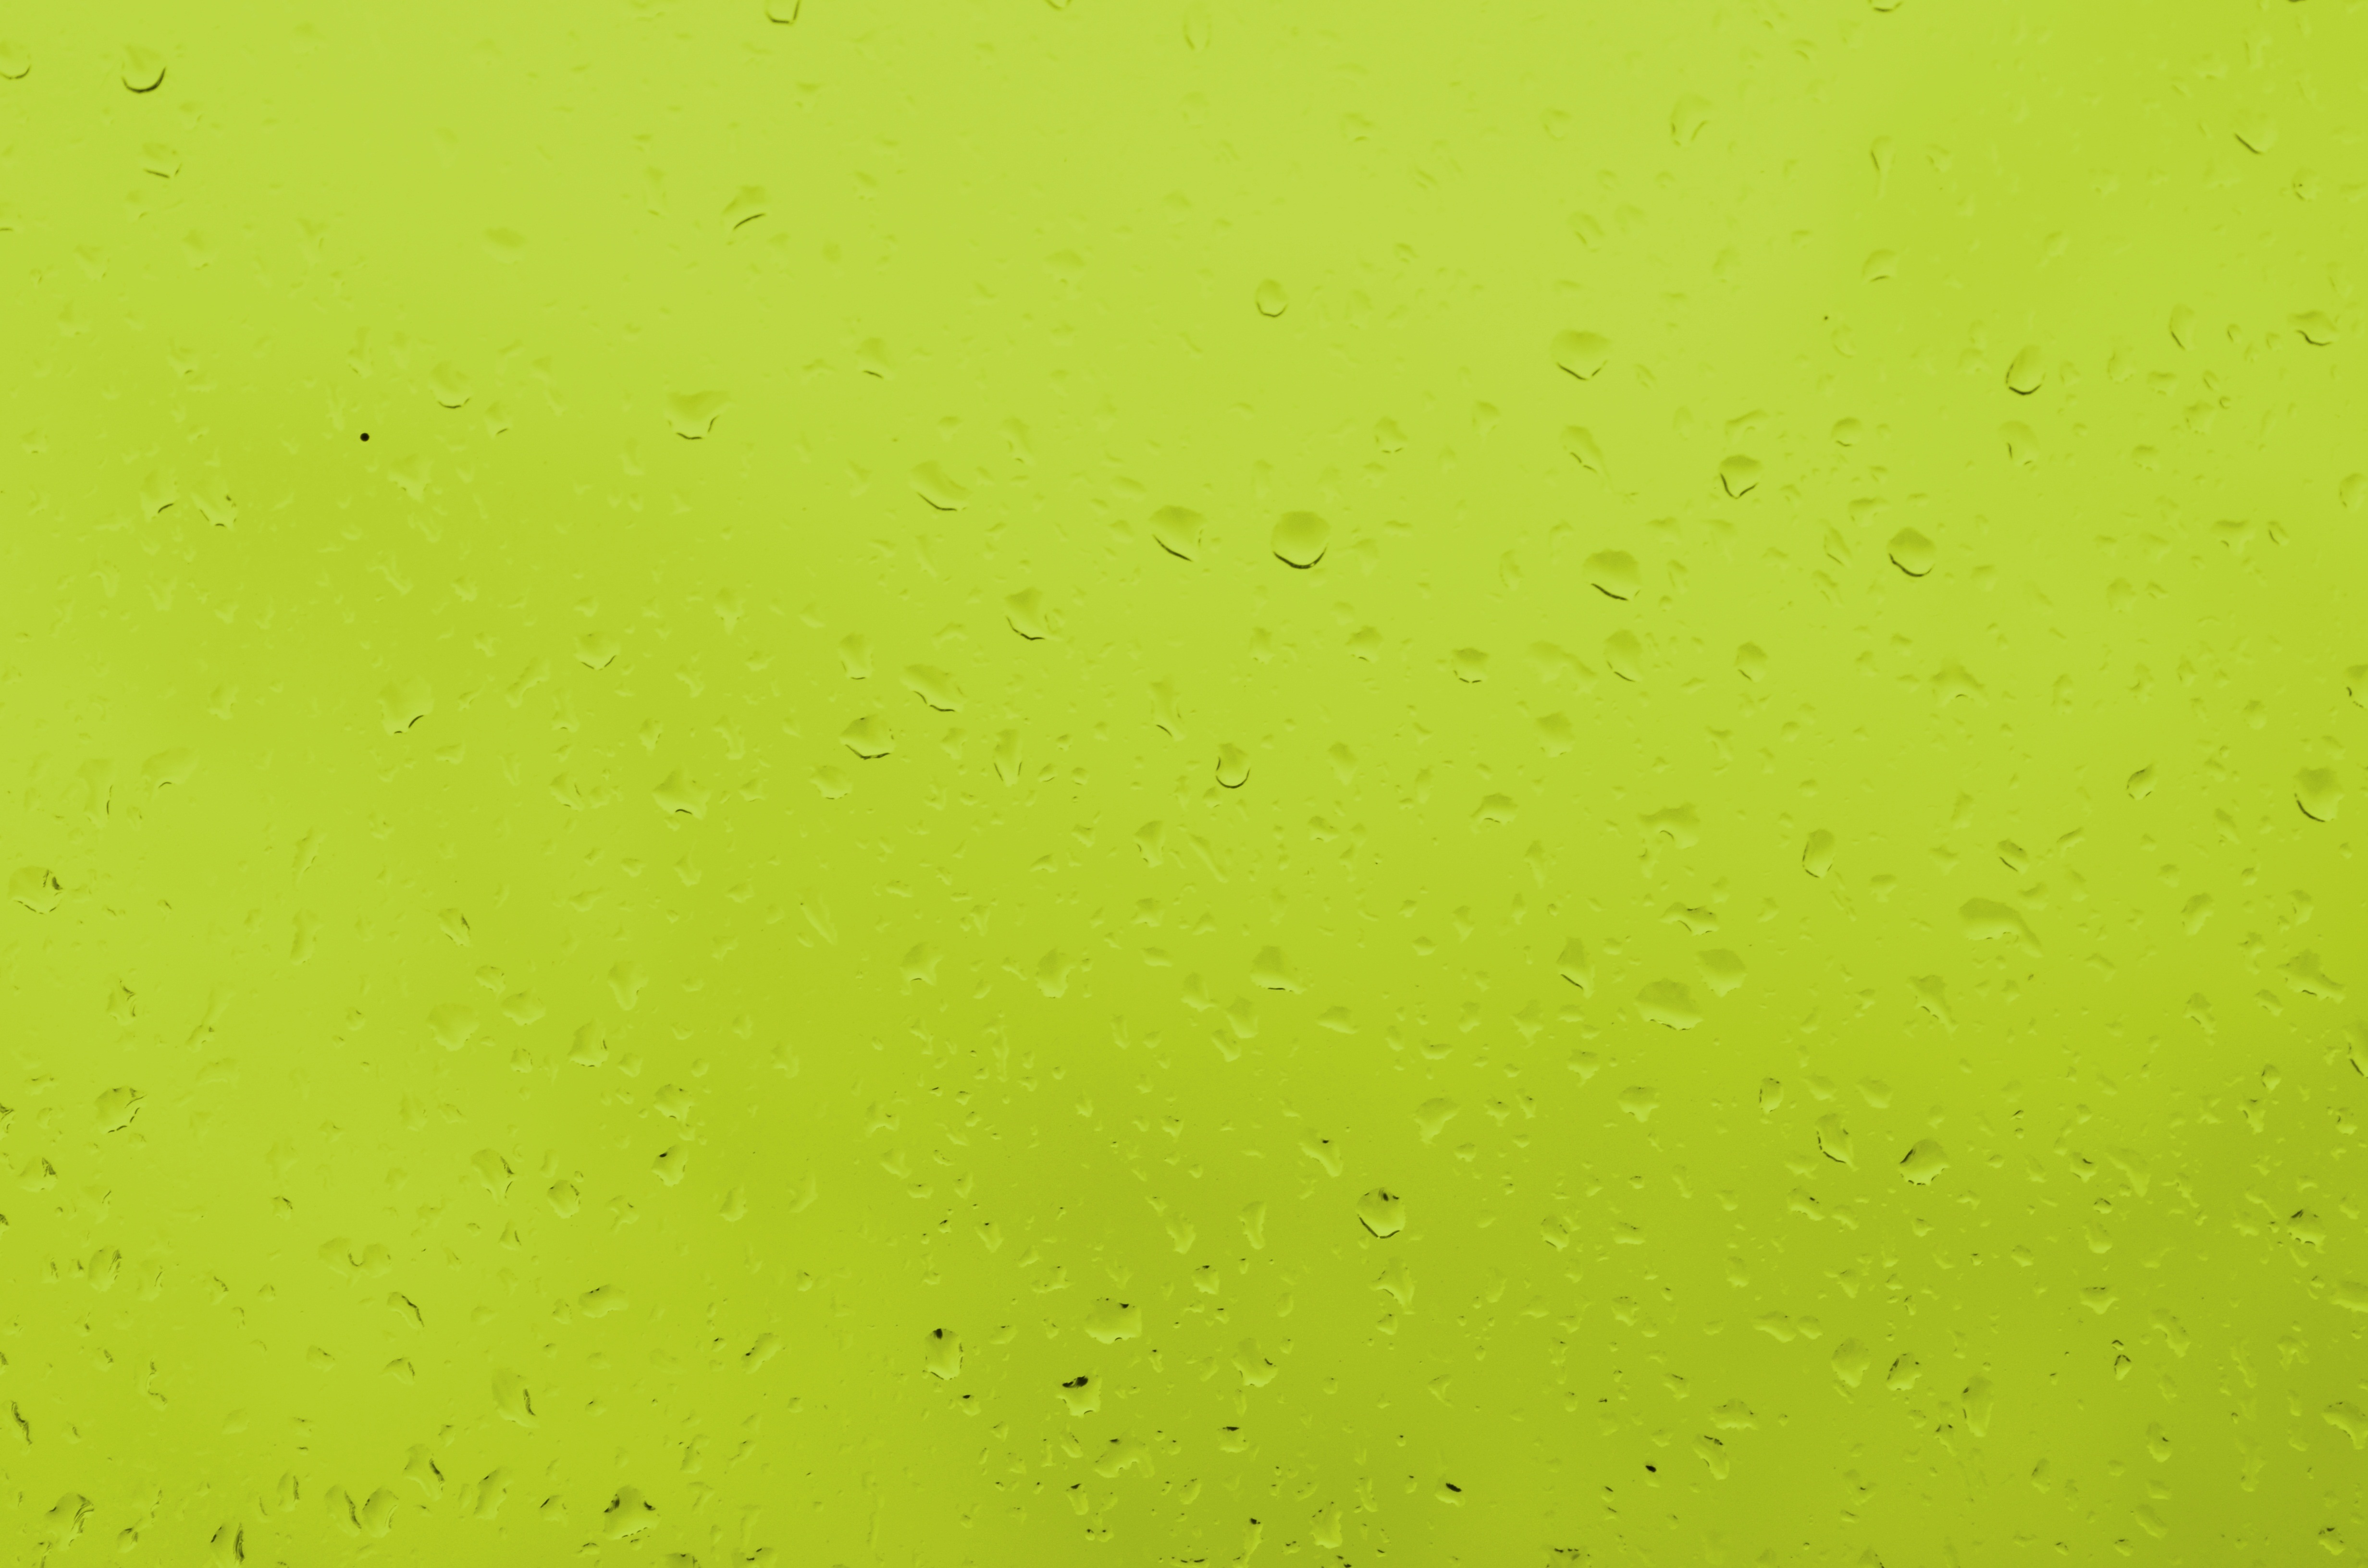
water, nature, drop, sky, texture, rain, leaf, window, wet, pattern, line, green, storm, yellow, circle, font, wallpaper, drops, shape, drops of water, transparency, the background, flowing water, rain drops, pane, after the storm, after the rain, a drop of, drop of rain, water splashes, the downpour, stream of water, computer wallpaper